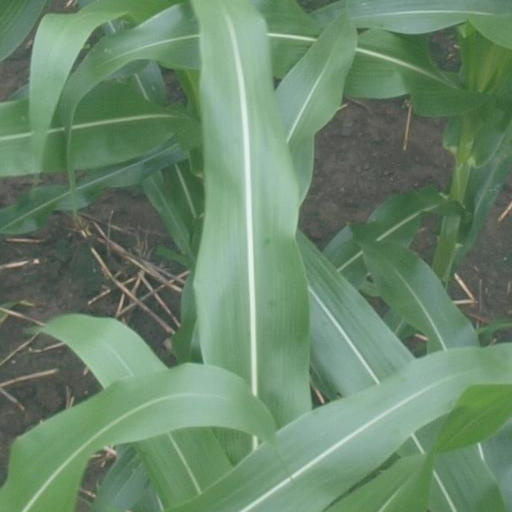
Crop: maize; corn